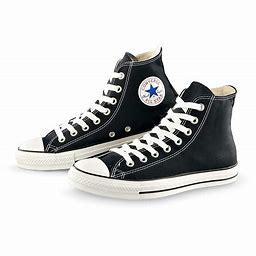
Brand: Converse
Model: Chuck Taylor